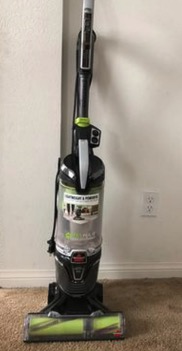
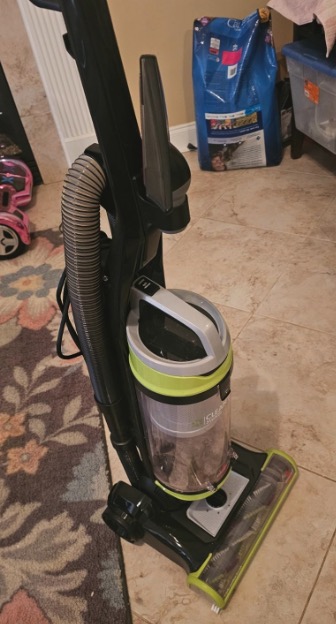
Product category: items_vacuum
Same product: no